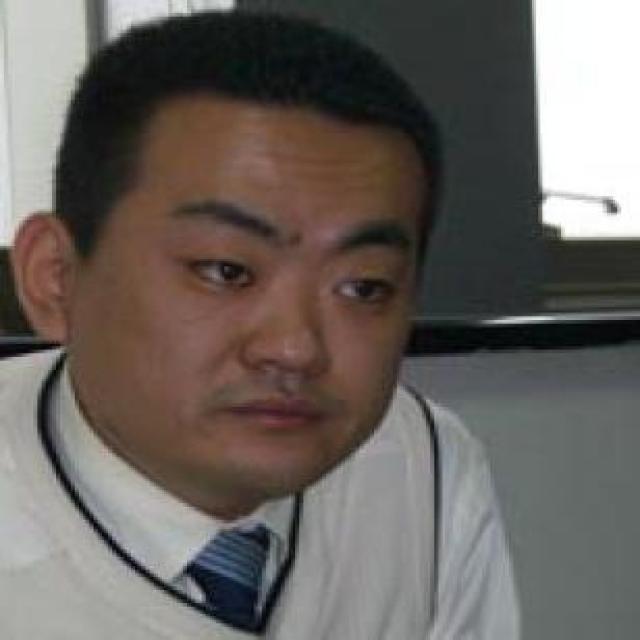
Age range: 21-44